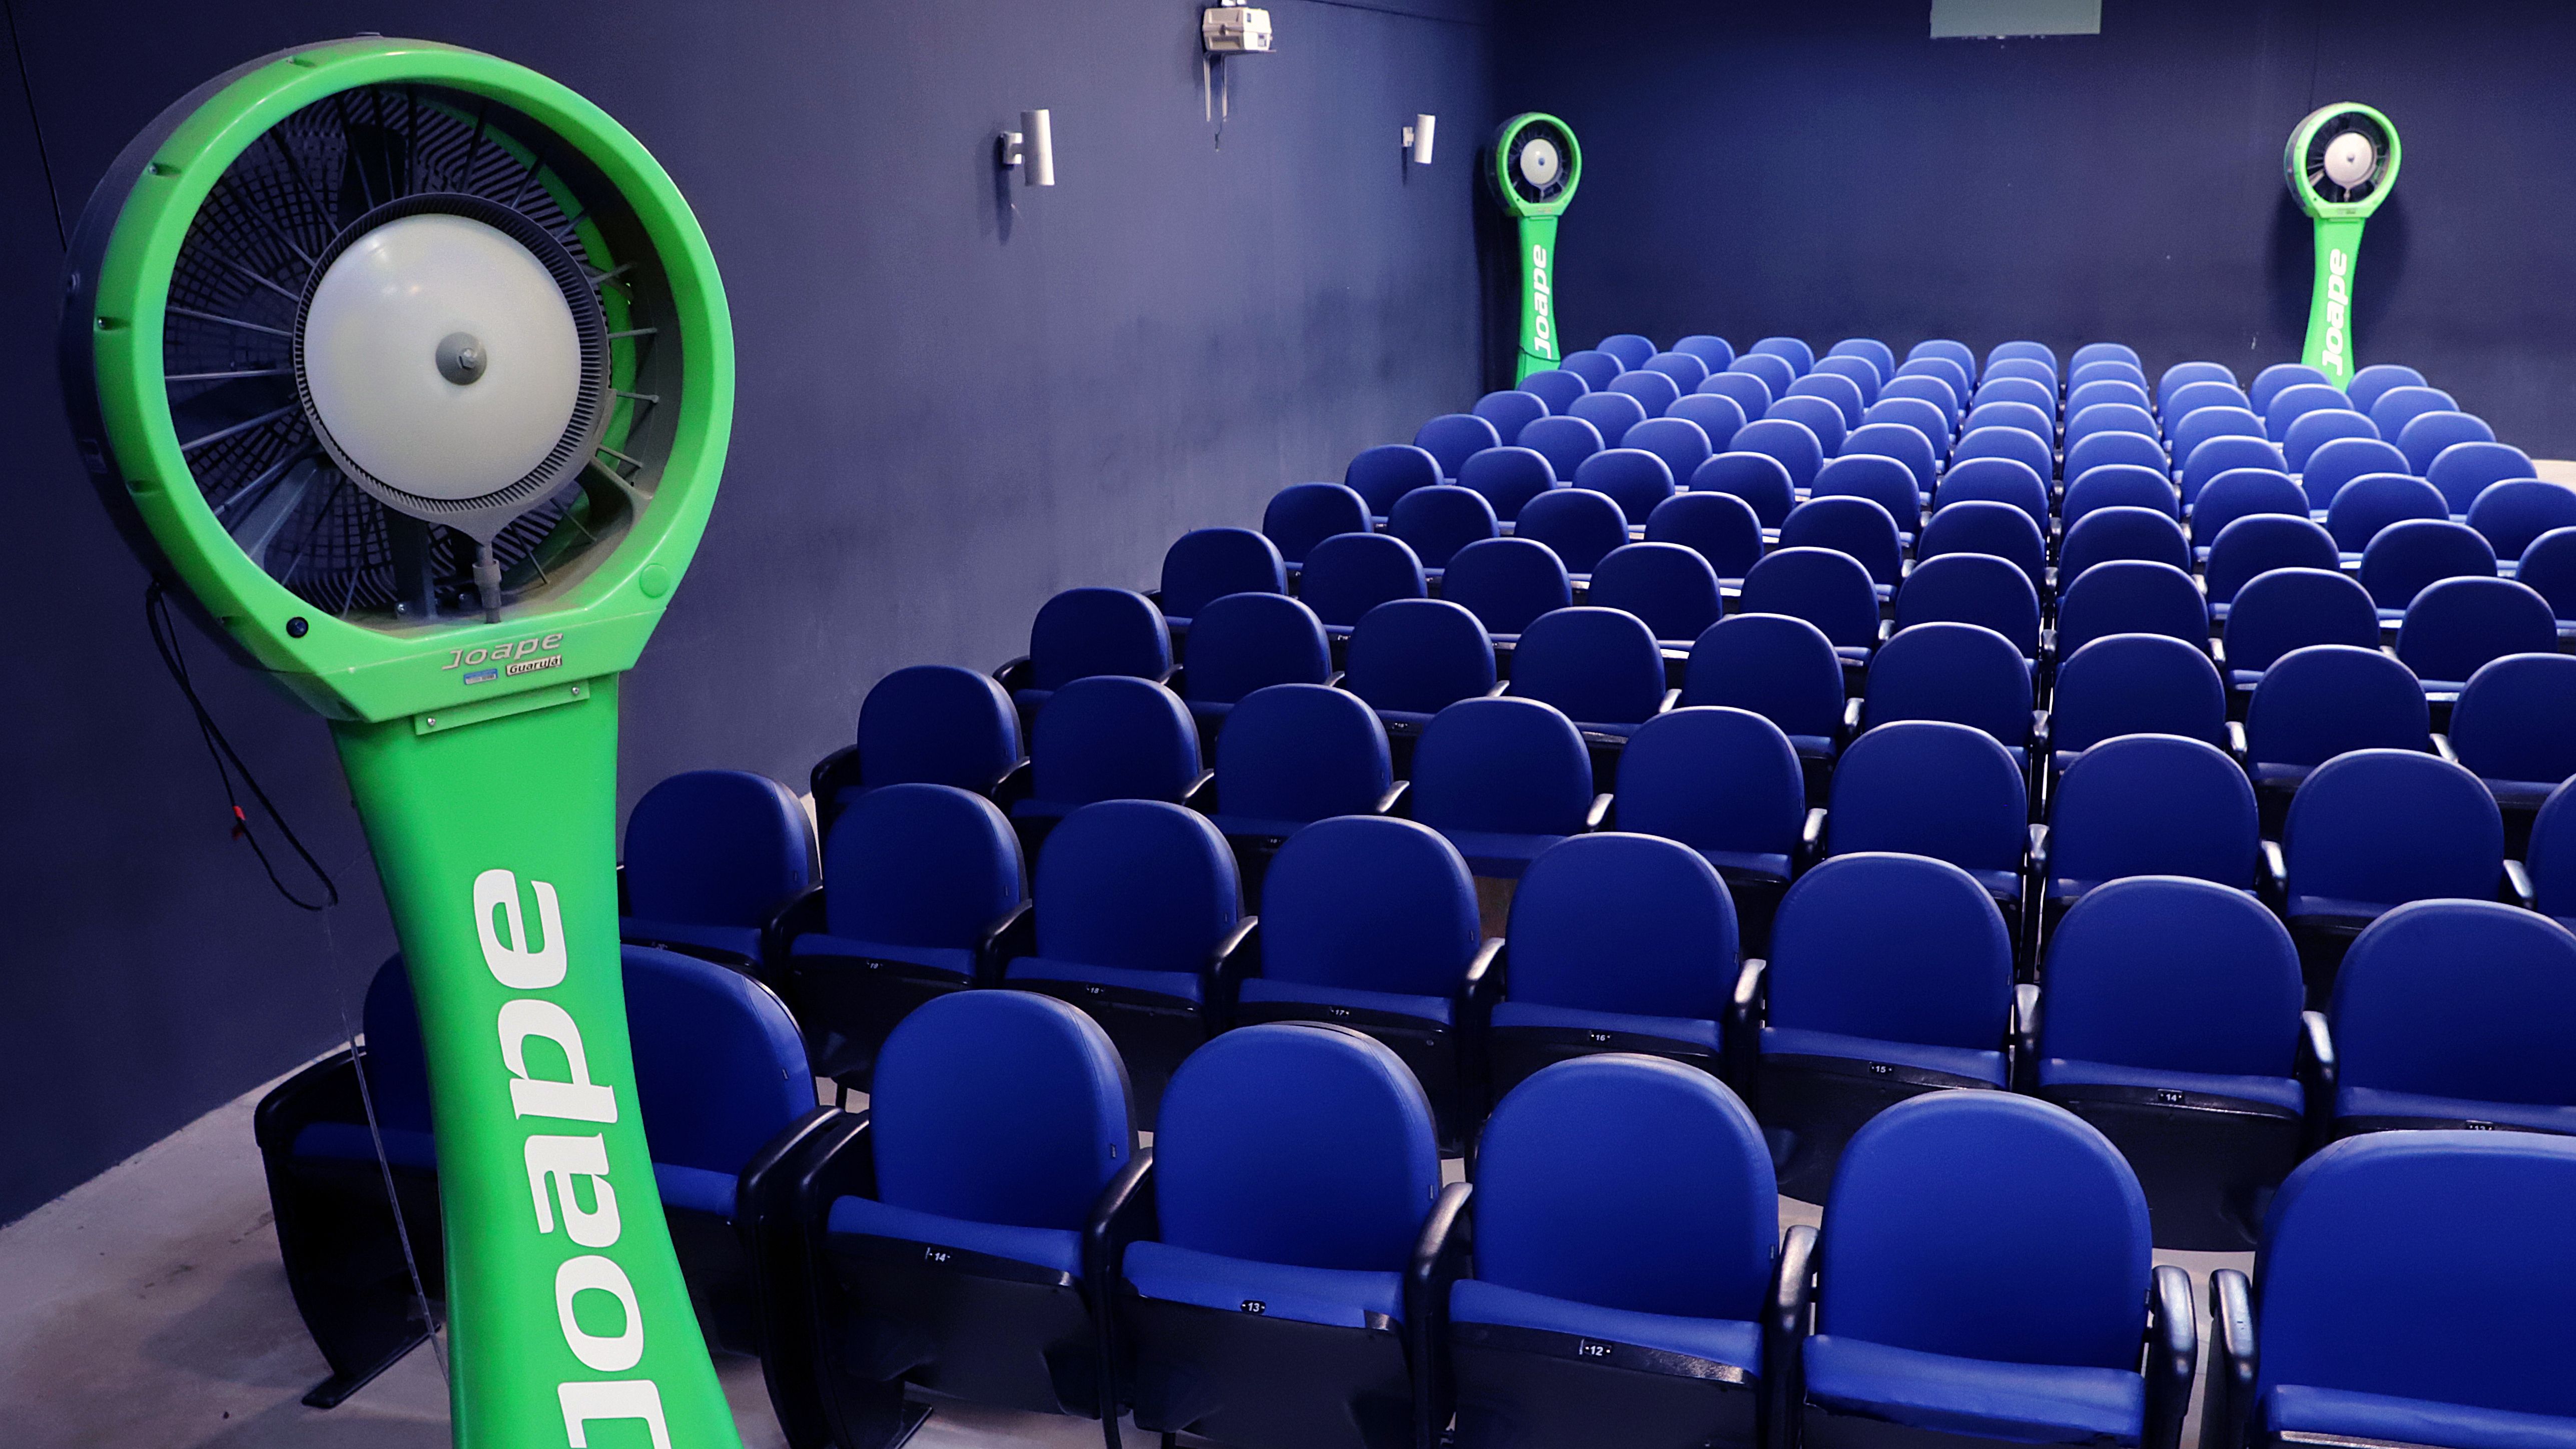
lecture hall
The image consists of rows of empty blue chairs in what appears to be a lecture hall.
 The chairs are arranged in a grid pattern.
A large, bright green, free-standing fan with the word "Joape" written vertically on its stand is prominent in the foreground on the left side.
 Two smaller, similarly shaped and colored fans are positioned further back, flanking the rows of chairs.
 A projector is mounted on the back wall near the center, and two white wall lights are visible on either side of it.
The scene is a vacant, dimly lit auditorium lecture hall.
A large green fan dominates the foreground, contrasting with the rows of blue chairs receding towards the back wall.
The perspective is slightly low angled.
The color palette is primarily blues and greens against a dark background.
Labels: People, Person, Crowd, Architecture, Building, Classroom, Indoors, Room, School, Audience, Lecture, Chair, Furniture, Hall, Lecture Hall, Ping Pong, Ping Pong Paddle, Racket, Sport, Theater, chairs, fan, projector, light
Camera: Canon Canon EOS 6D Mark II
Lens: EF24-105mm f/4L IS II USM, Canon EF24-105mm f/4L IS II USM
Aperture: F4
Exposure: 1/20 sec
ISO: 5000
Focal length: 24.0 mm